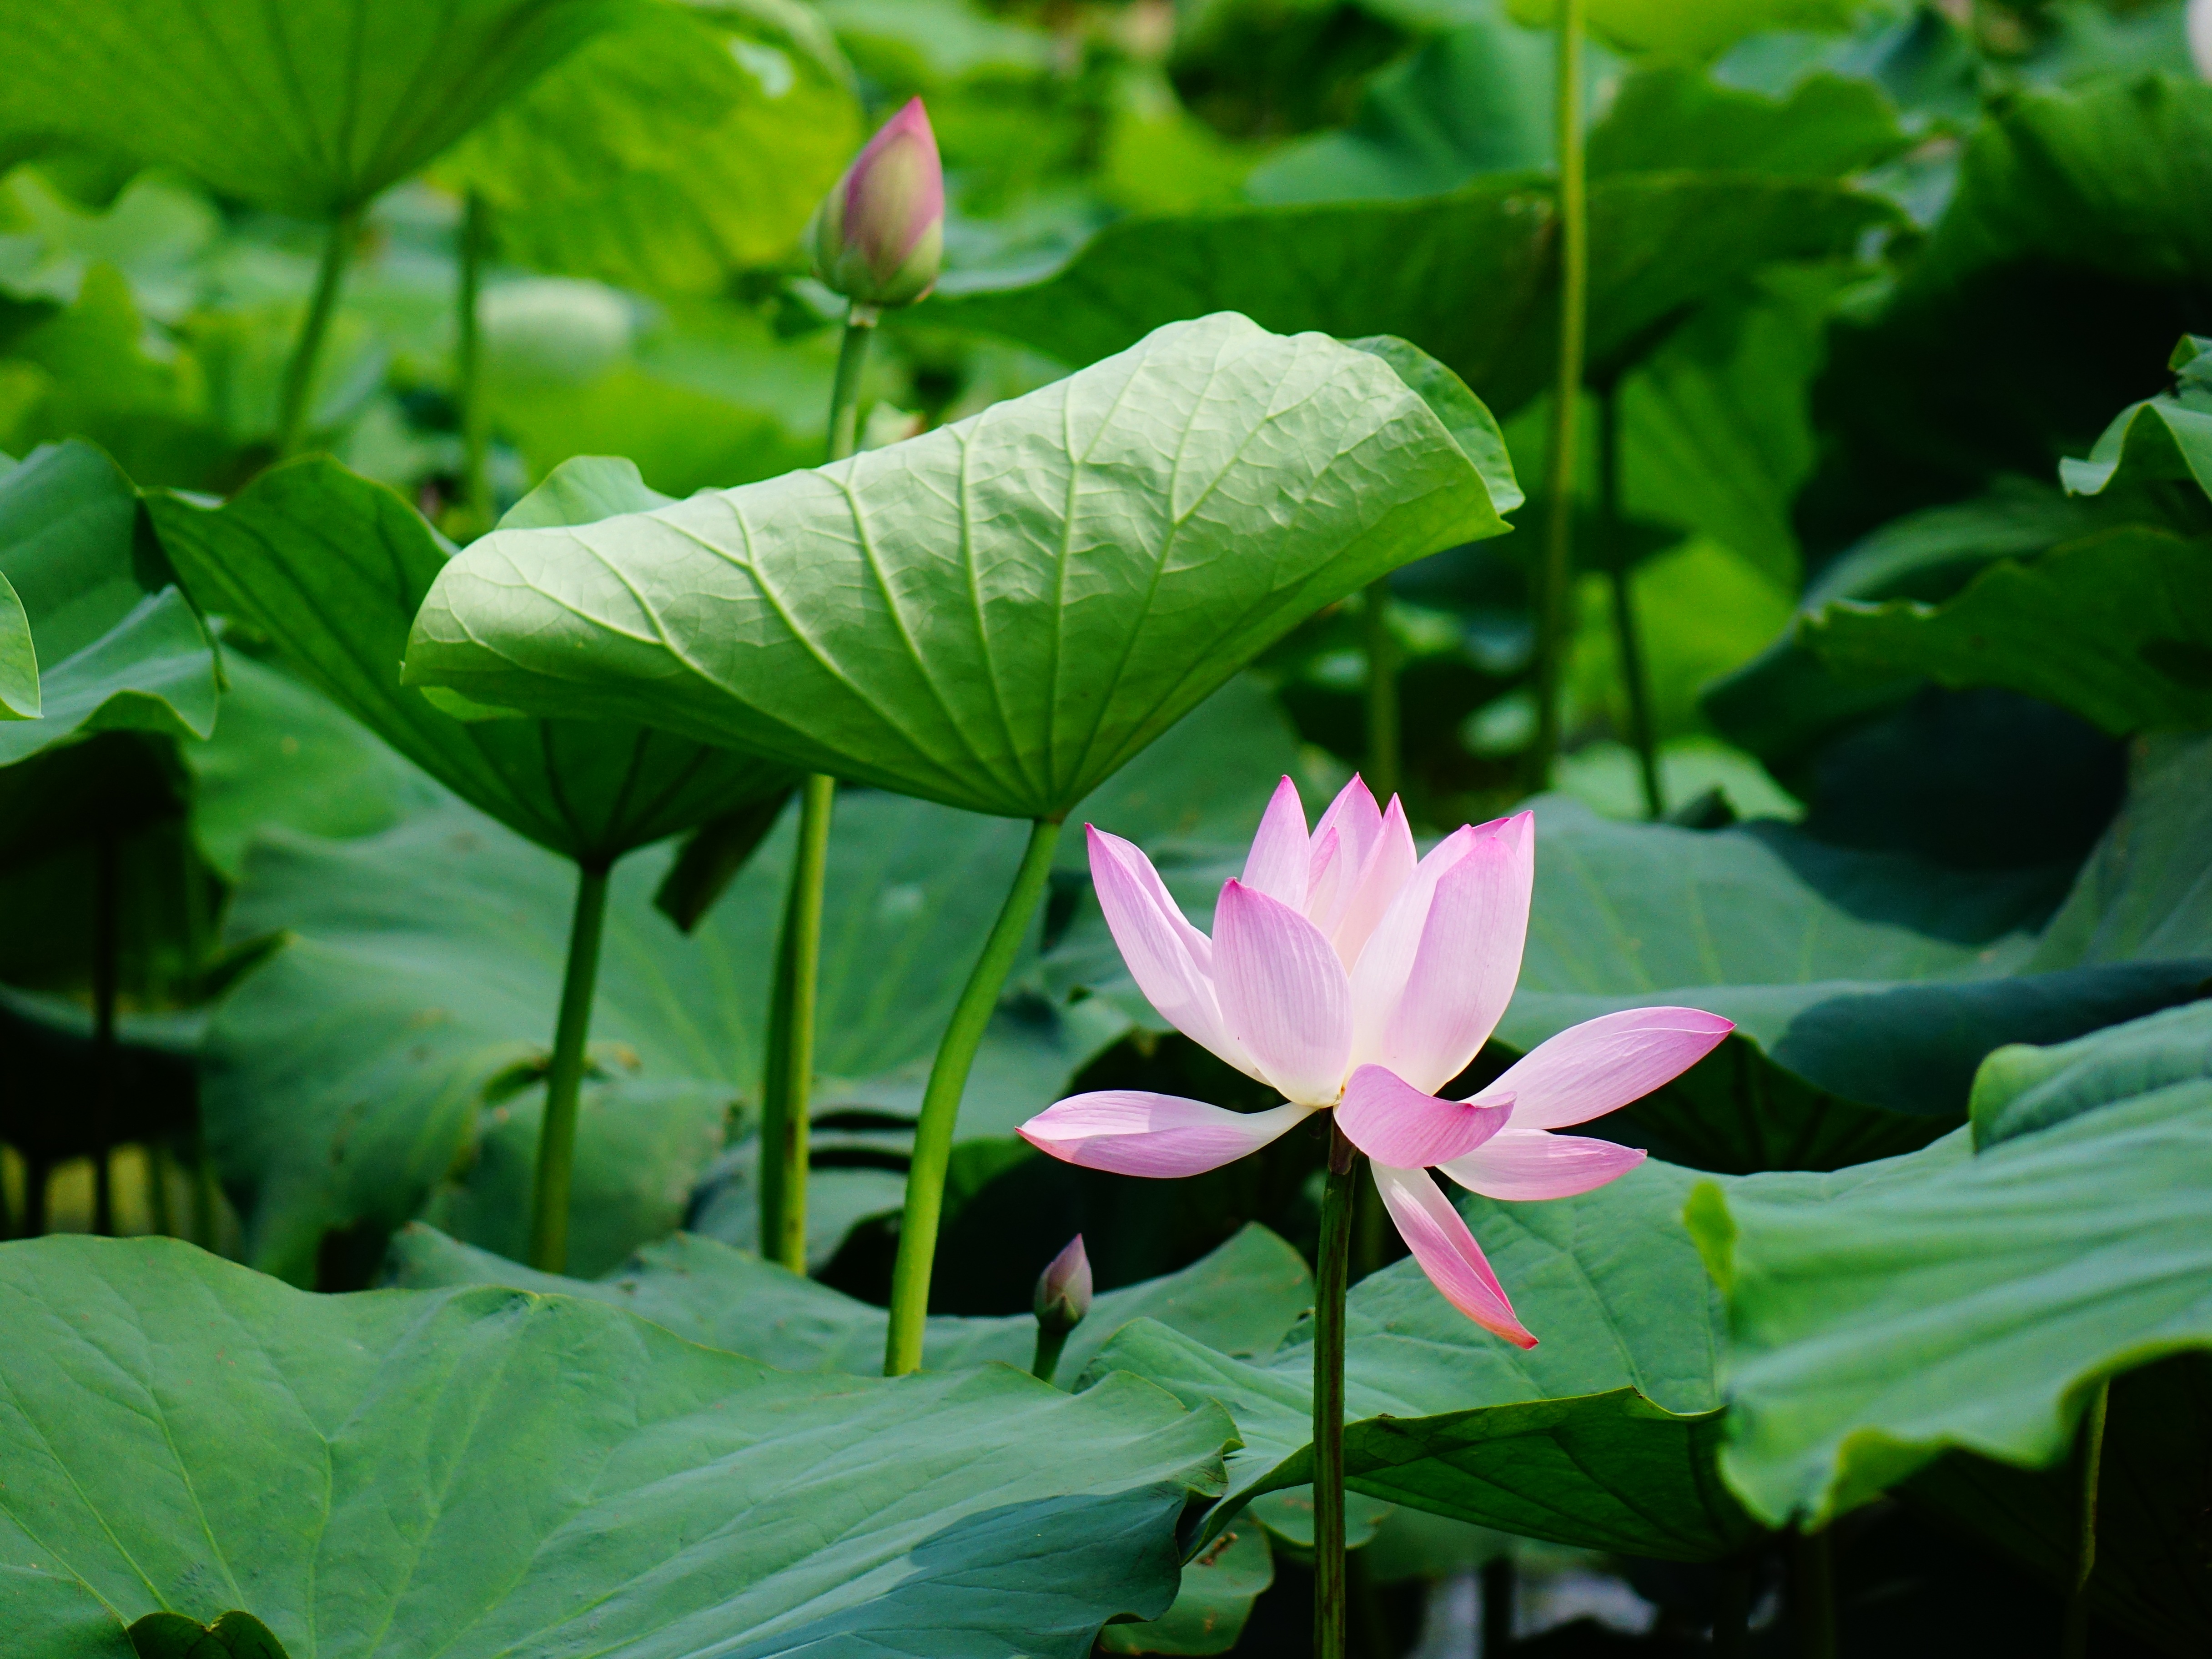
nature, plant, leaf, flower, petal, green, scenery, botany, sacred lotus, aquatic plant, flora, wildflower, lotus, arum, macro photography, the scenery, flowering plant, land plant, lotus family, proteales